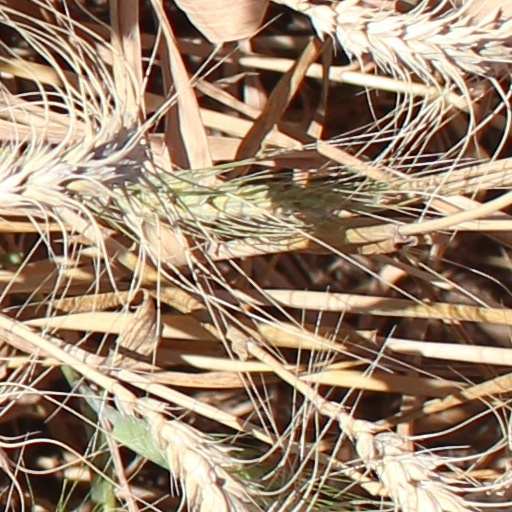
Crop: wheat